Operation Enduring Freedom – Philippines

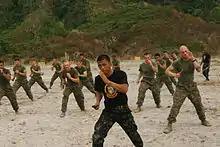
Philippine Marine Corps instructor teaching US Marines the Philippine martial art, Pekiti-Tirsia Kali, during military exercises.

The Balikatan training exercises were a part of OEF – Philippines which are mainly a series of joint training exercises between the Philippines and the United States. These training exercises are mainly taking place in Mindanao, the Spratly Islands, Tarlac, and other parts in the Philippines. The Balikatan training exercises are focused on joint training and counter-terrorist training aimed on strengthening relations between the Philippines, Moro and the United States. The Balikatan training exercises are also aimed on training Filipino forces to fight the Abu Sayyaf and other Jihadist terror groups.